Avraham Sinai

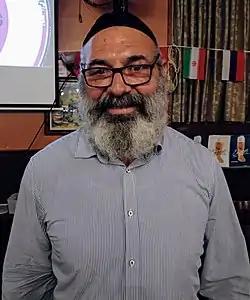
Sinai in 2018

Avraham Sinai (born December 15, 1962) is a former Hezbollah member who spied for Israel. Originally named Ibrahim Yassin, he fled from Lebanon to Israel in 1997 and later converted from Shia Islam to Judaism.